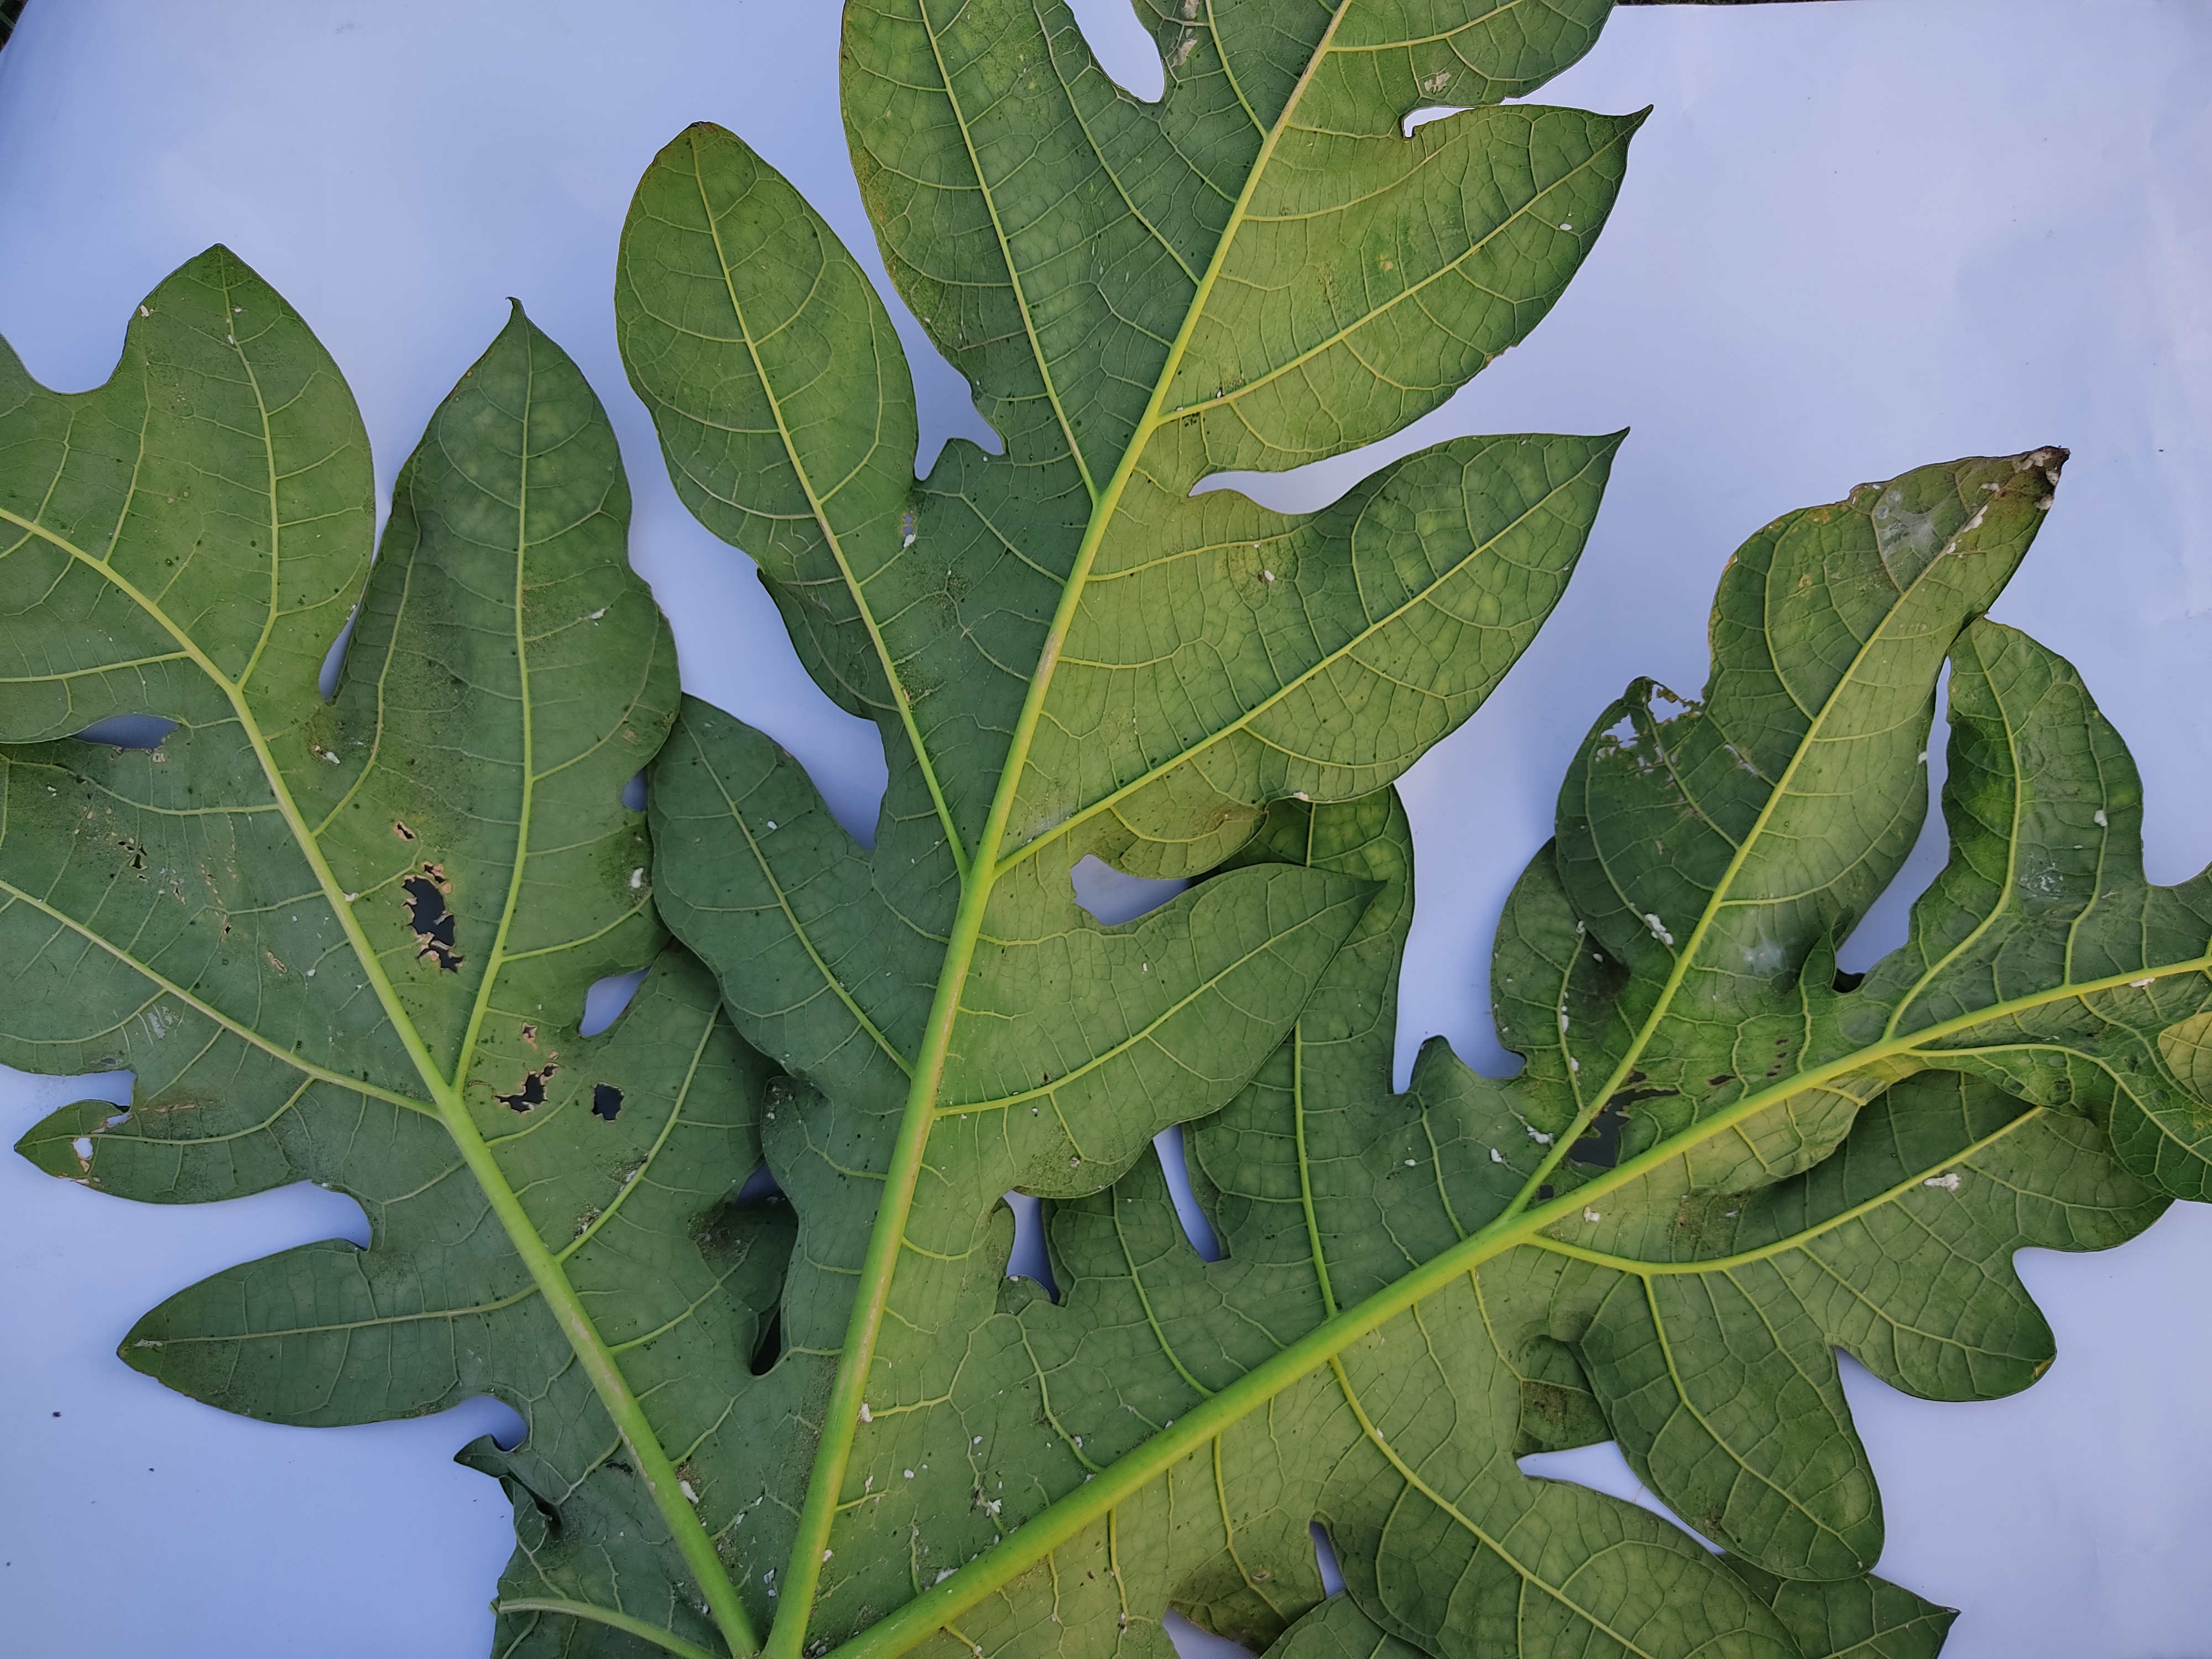
Label: Mealybug